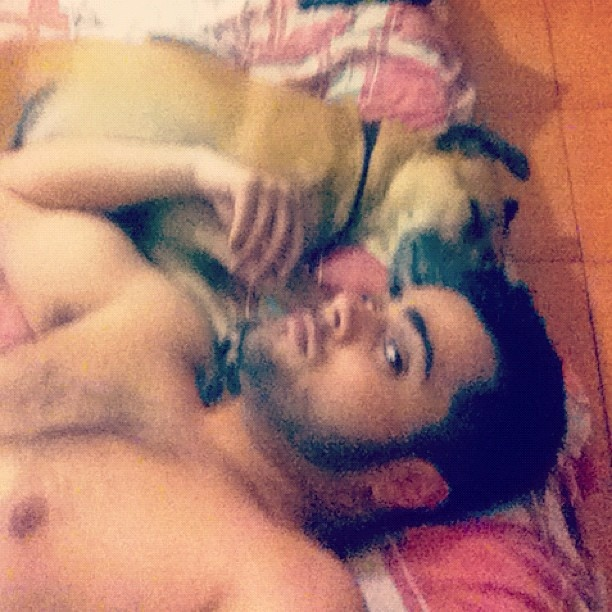
A man laying in bed next to his dog.
A person that is laying next to a dog.
A shirtless man poses next to his dog.
A MAN IS LYING DOWN ON THE BED LOOKING
a man with a beard without a shirt and a sleeping dog